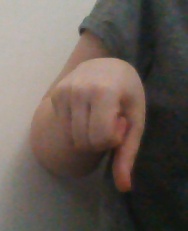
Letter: waw